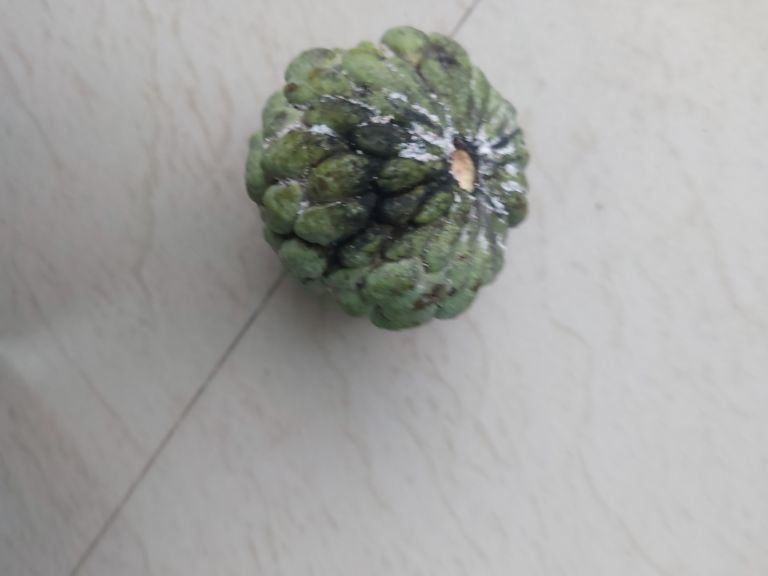
Disease label: Athracnose